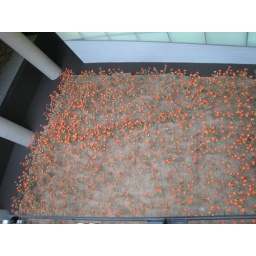
Each poppy represents 1,000 deaths. there are 9,000 poppies under the glass bridge